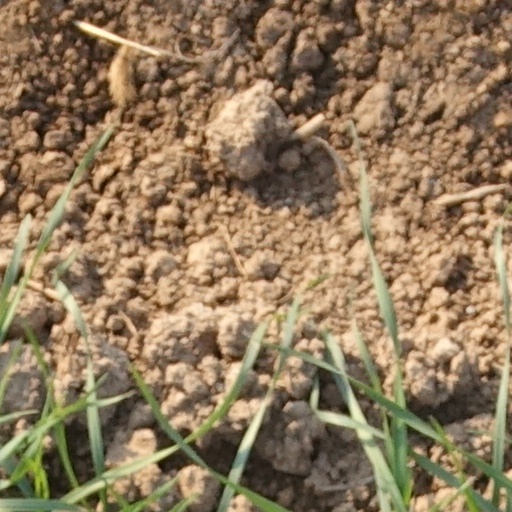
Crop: wheat